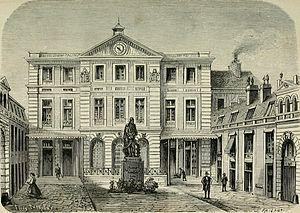
L’Imprimerie nationale est l'imprimerie de l'État français, héritée d'une imprimerie créée en 1538 sous François Iᵉʳ et qui devient ensuite l'Imprimerie royale instituée par le cardinal de Richelieu en 1640 à la demande de Louis XIII.